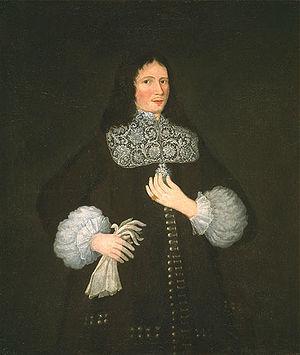
La peinture américaine est l'un des arts développé aux États-Unis par les premiers colons et leurs successeurs, à partir du XVIIᵉ siècle. À l'époque moderne, les artistes européens franchissent l'Atlantique et créent les premiers tableaux sur le sol des Treize colonies. Les œuvres du Vieux Continent restent des modèles jusqu'au début du XXᵉ siècle : elles rejoignent les collections privées et les musées américains, alors que les peintres américains partent étudier l'art anglais, français, allemand ou italien. La Seconde Guerre mondiale marque un tournant : les États-Unis, première puissance financière, et New York en particulier, deviennent un centre dynamique qui attire les artistes européens.